Electrical telegraph

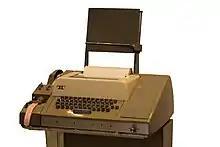
Teletype Model 33 ASR (Automatic Send and Receive)

David Edward Hughes invented the printing telegraph in 1855; it used a keyboard of 26 keys for the alphabet and a spinning type wheel that determined the letter being transmitted by the length of time that had elapsed since the previous transmission. The system allowed for automatic recording on the receiving end. The system was very stable and accurate and became accepted around the world.